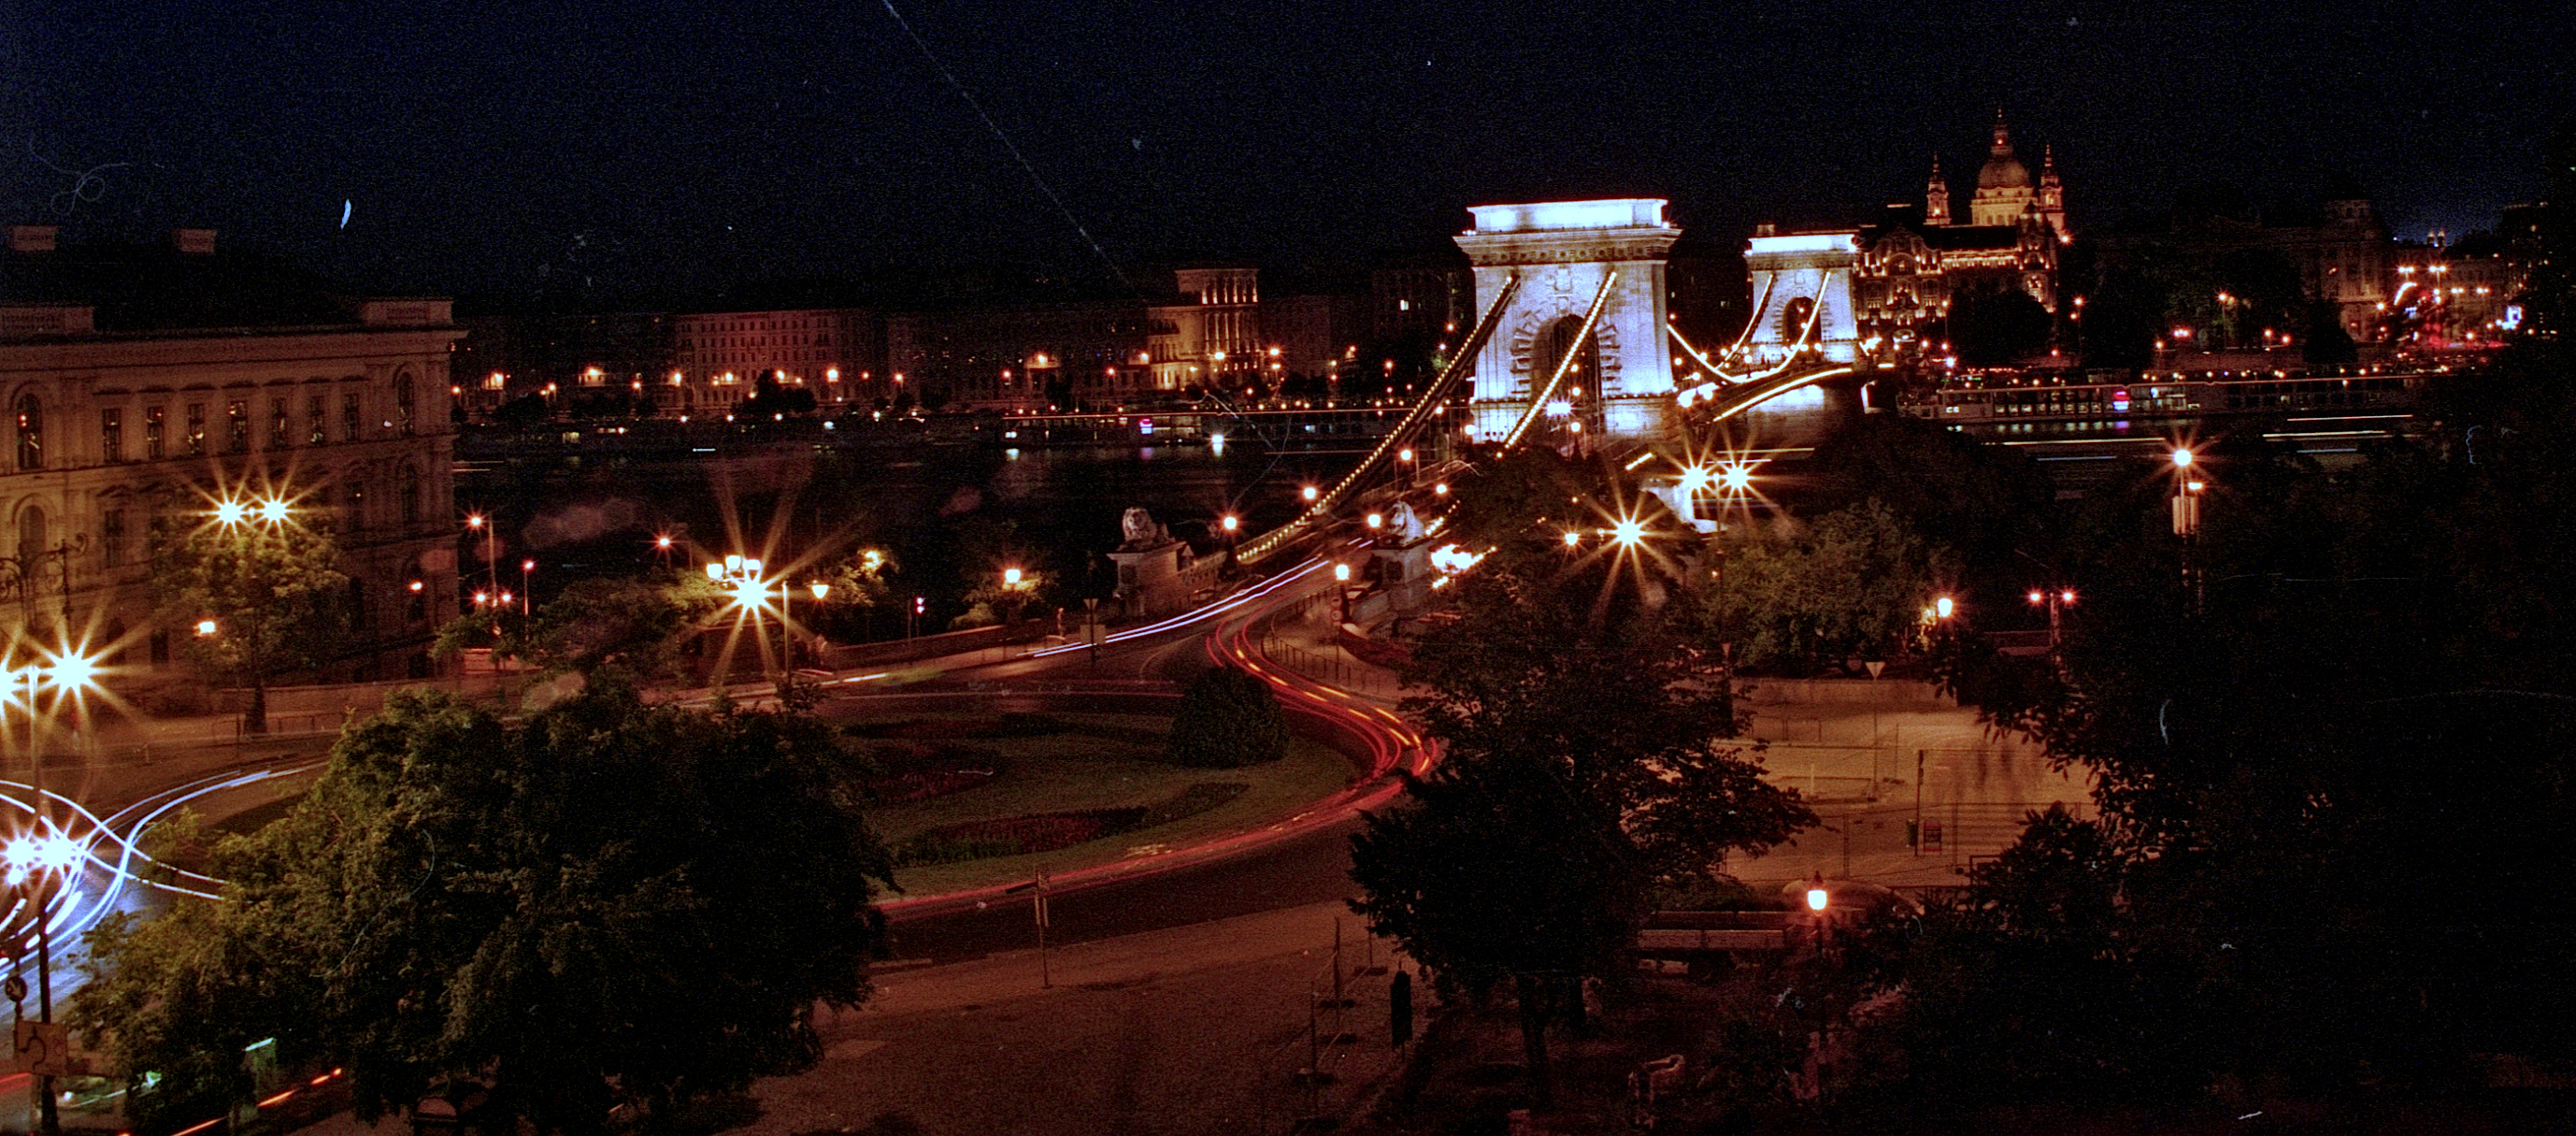
light, night, cityscape, evening, darkness, lighting, christmas decoration, metropolis, christmas lights